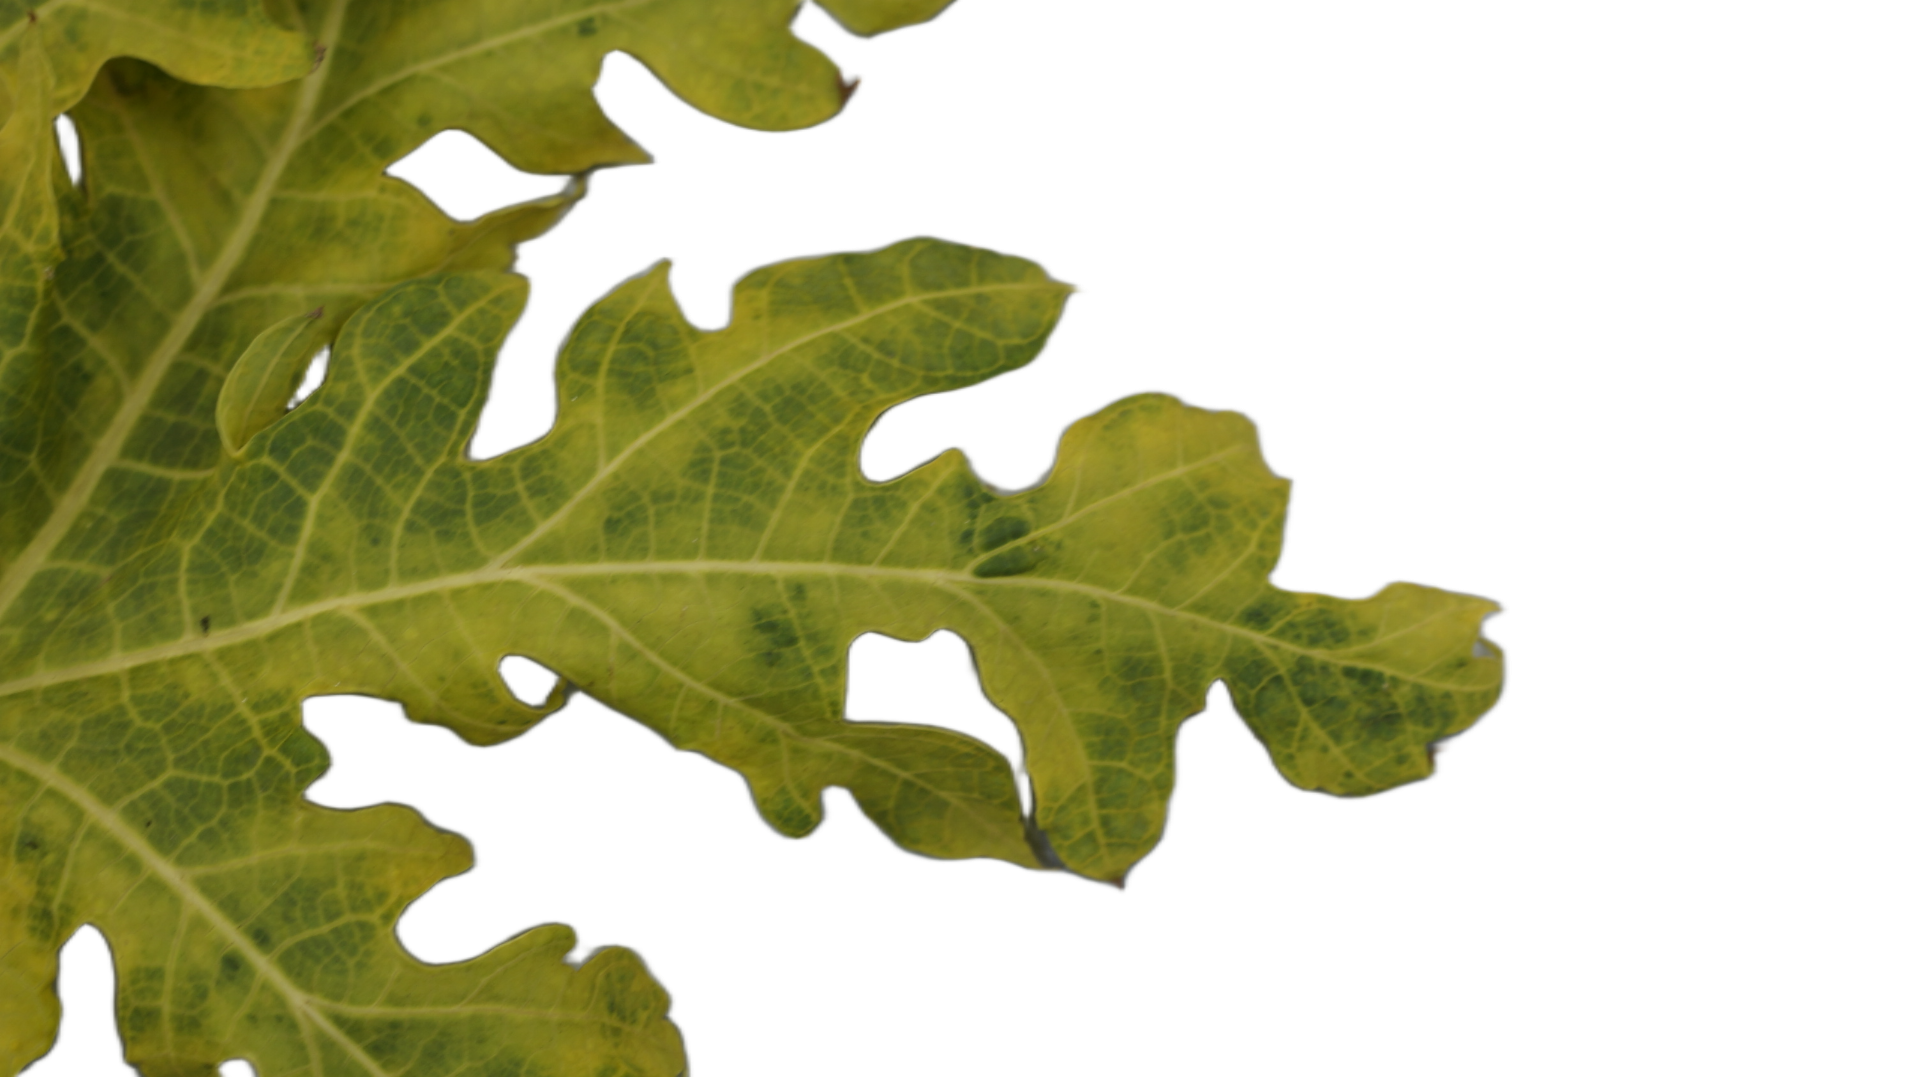
Crop: Papaya
Label: Curled_Yellow_Spot